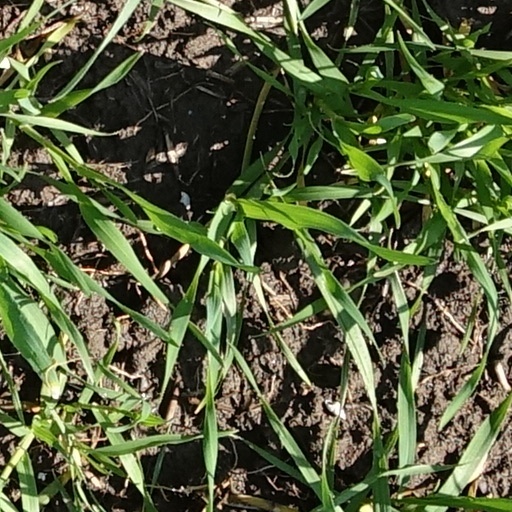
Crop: wheat